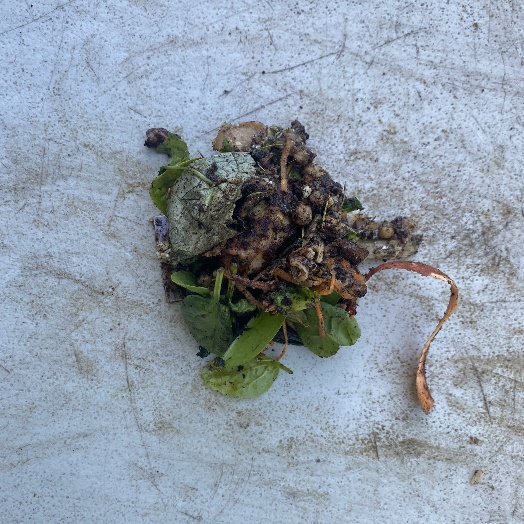
Label: Food Organics